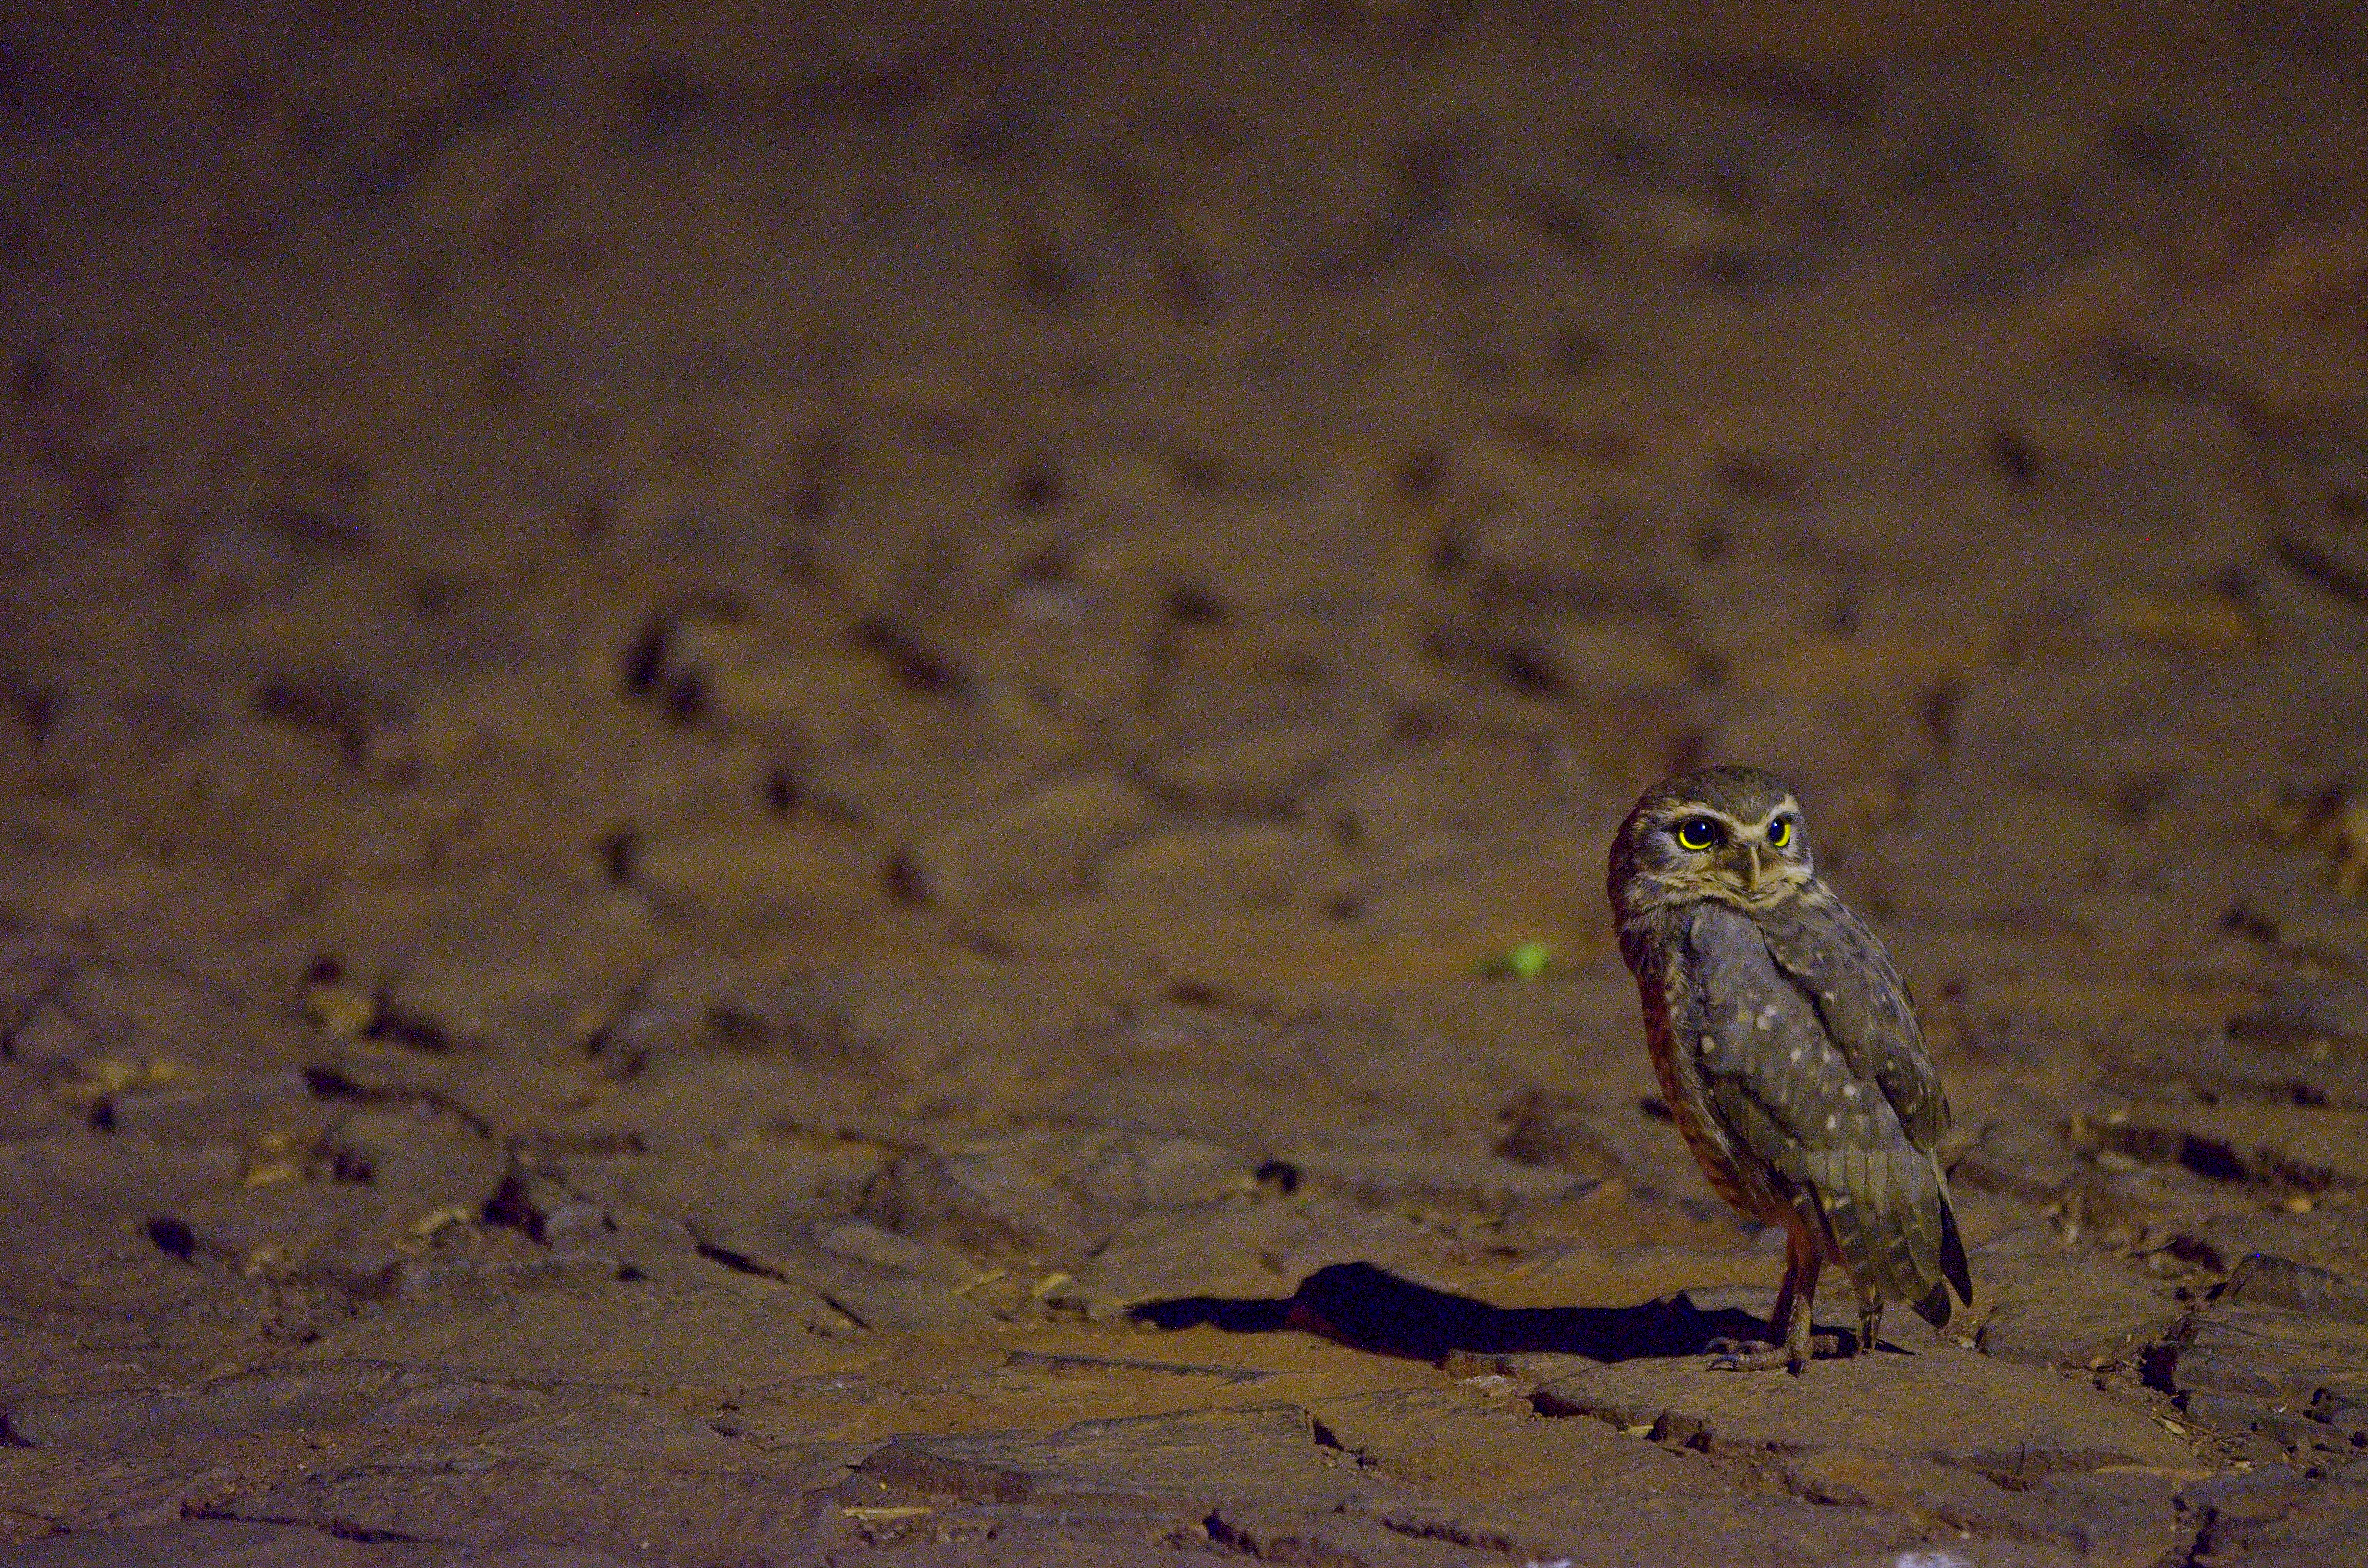
wildlife, frog, amphibian, fauna, close up, vertebrate, pajaro, piedra, noche, ave, nocturno, buho, lechuza, empedrado, macro photography